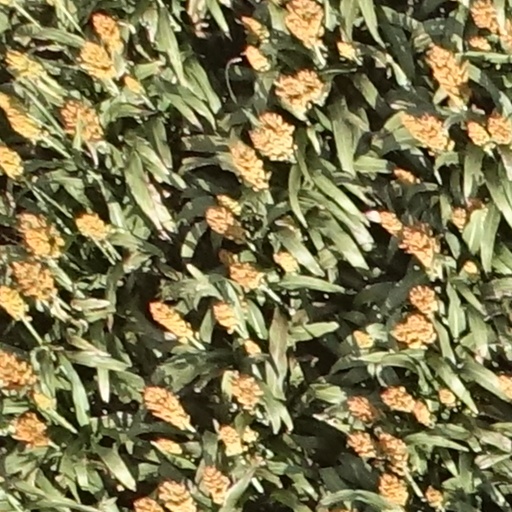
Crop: sorghum